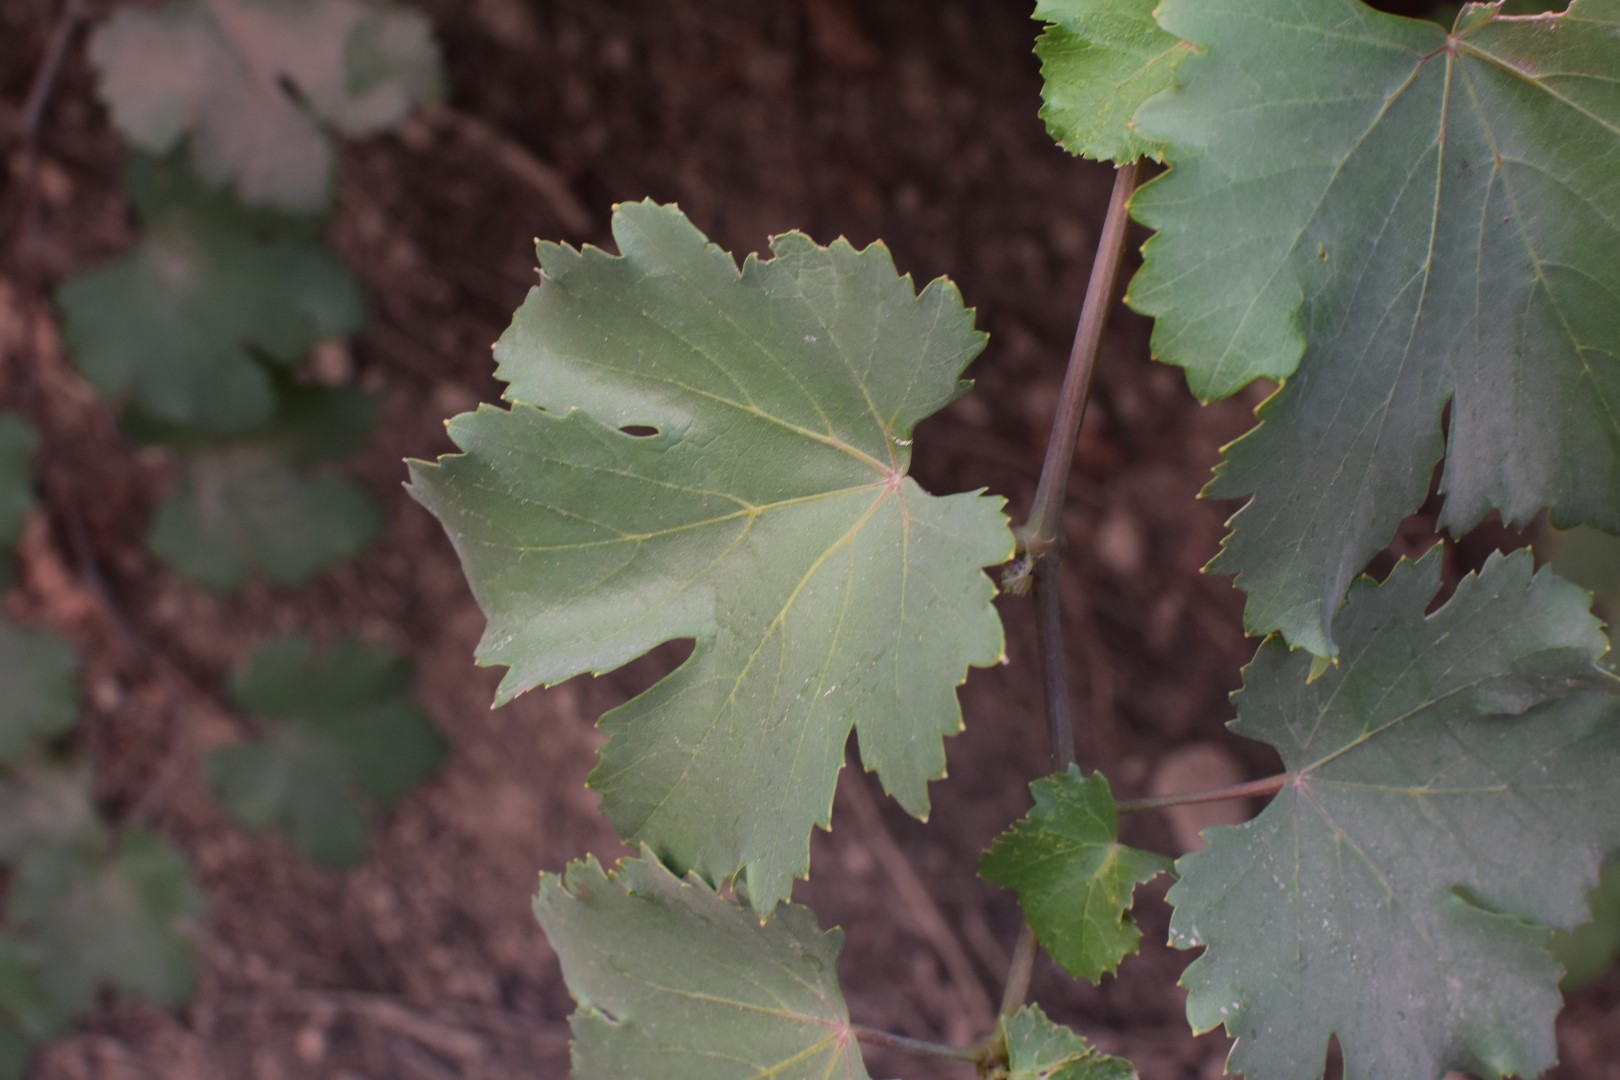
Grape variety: Kamali